Handle with Care (1977 film)

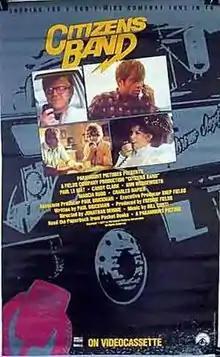
Theatrical release poster

Handle with Care (also released as Citizens Band) is a 1977 American comedy film directed by Jonathan Demme. It takes place in a small town in Nebraska and is based on the wide popularity of citizens band radio, widely known as CB at the time. The film was originally released as Citizens Band and was later released in an edited version as "Handle with Care".